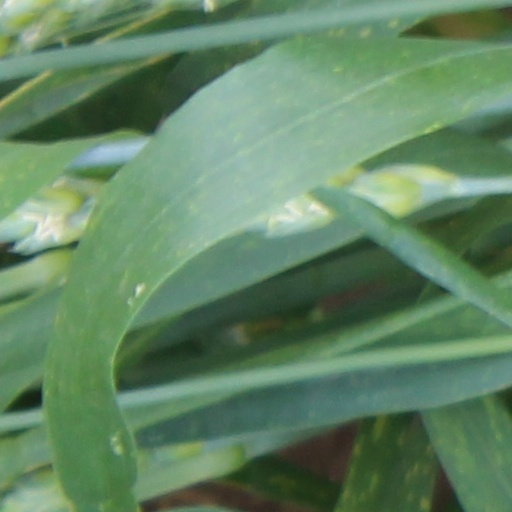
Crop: wheat